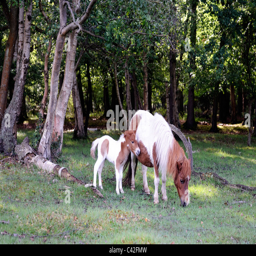
a dwarf miniature pony with an even smaller foal